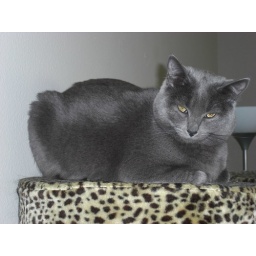
Loki (the grey one) and Freya (the black cat) face off against the greatest foe they will ever know